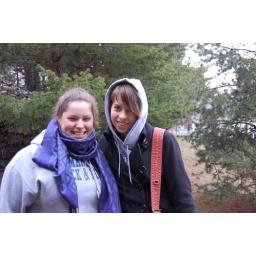
girls in mountains